Campagnolles

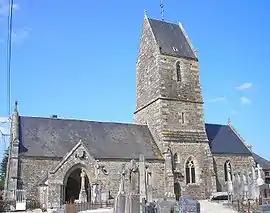
The church in Campagnolles

Campagnolles is a commune in the Calvados department in the Normandy region in northwestern France.